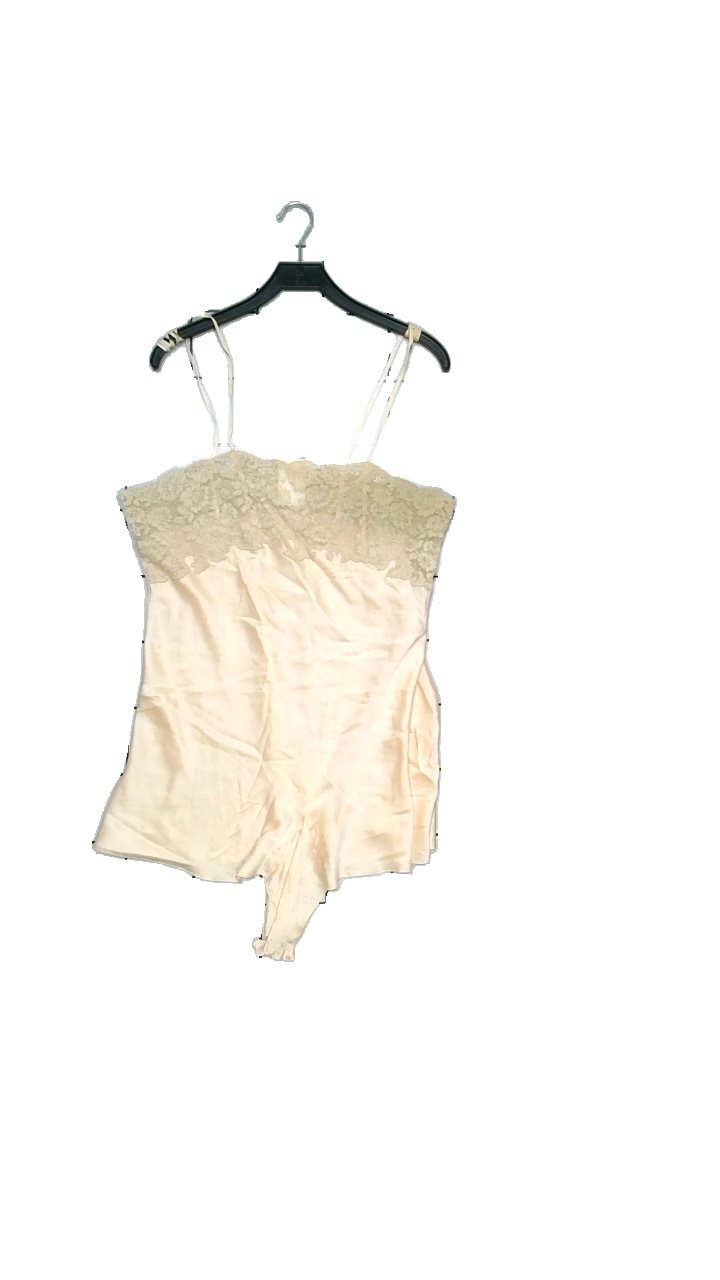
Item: Night Gown (Ladies)
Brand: Julius Garfinckel & Co
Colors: Pink
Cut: Loose
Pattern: Lace
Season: All
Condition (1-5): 4
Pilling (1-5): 5
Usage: Reuse
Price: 50-100